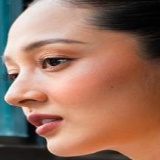
ca sĩ Bảo Anh